I'll Give It My All... Tomorrow

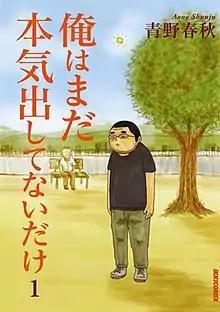
First volume cover, featuring Shizuo Ōguro

is a Japanese manga series written and illustrated by . It was serialized in Shogakukan's manga magazine "Monthly Ikki" from January 2007 to June 2012, with its chapters collected in five volumes. It was adapted into a live-action film released in June 2013. In North America, the manga was licensed for English release by Viz Media.